Engineering

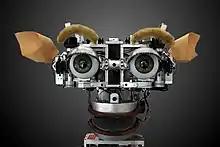
Robotic Kismet can produce a range of facial expressions.

The engineering profession engages in a range of activities, from collaboration at the societal level, and smaller individual projects. Almost all engineering projects are obligated to a funding source: a company, a set of investors, or a government. The types of engineering that are less constrained by such a funding source, are "pro bono", and open-design engineering.